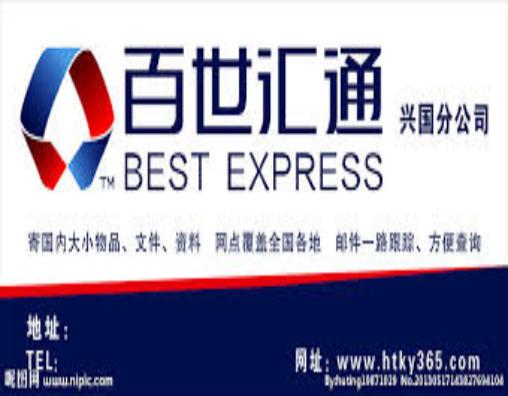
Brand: BEST EXPRESS-3
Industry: Others